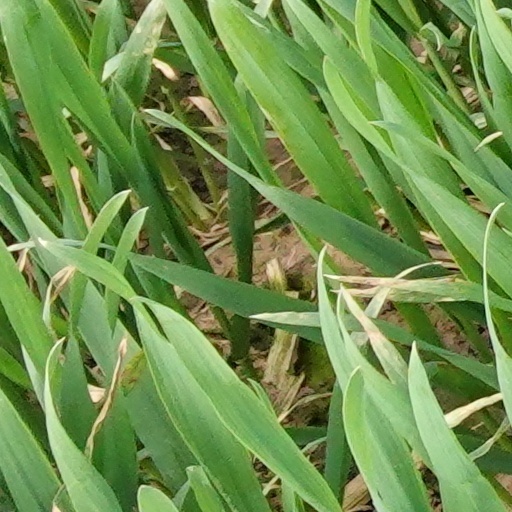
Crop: wheat